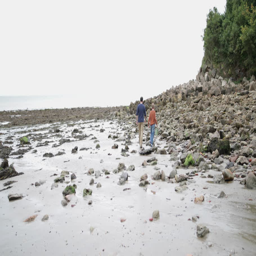
person exploring a rock pools on beach